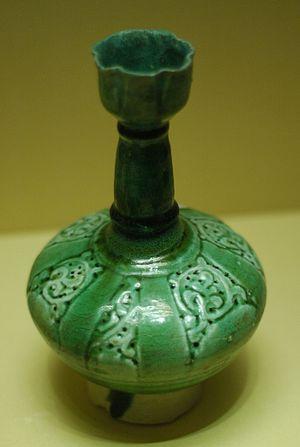
Bouteille.
Le champlevé est une technique de travail de l'émail utilisée dans les arts décoratifs. Elle consiste à ôter un peu de matière pour y incruster de l'émail.